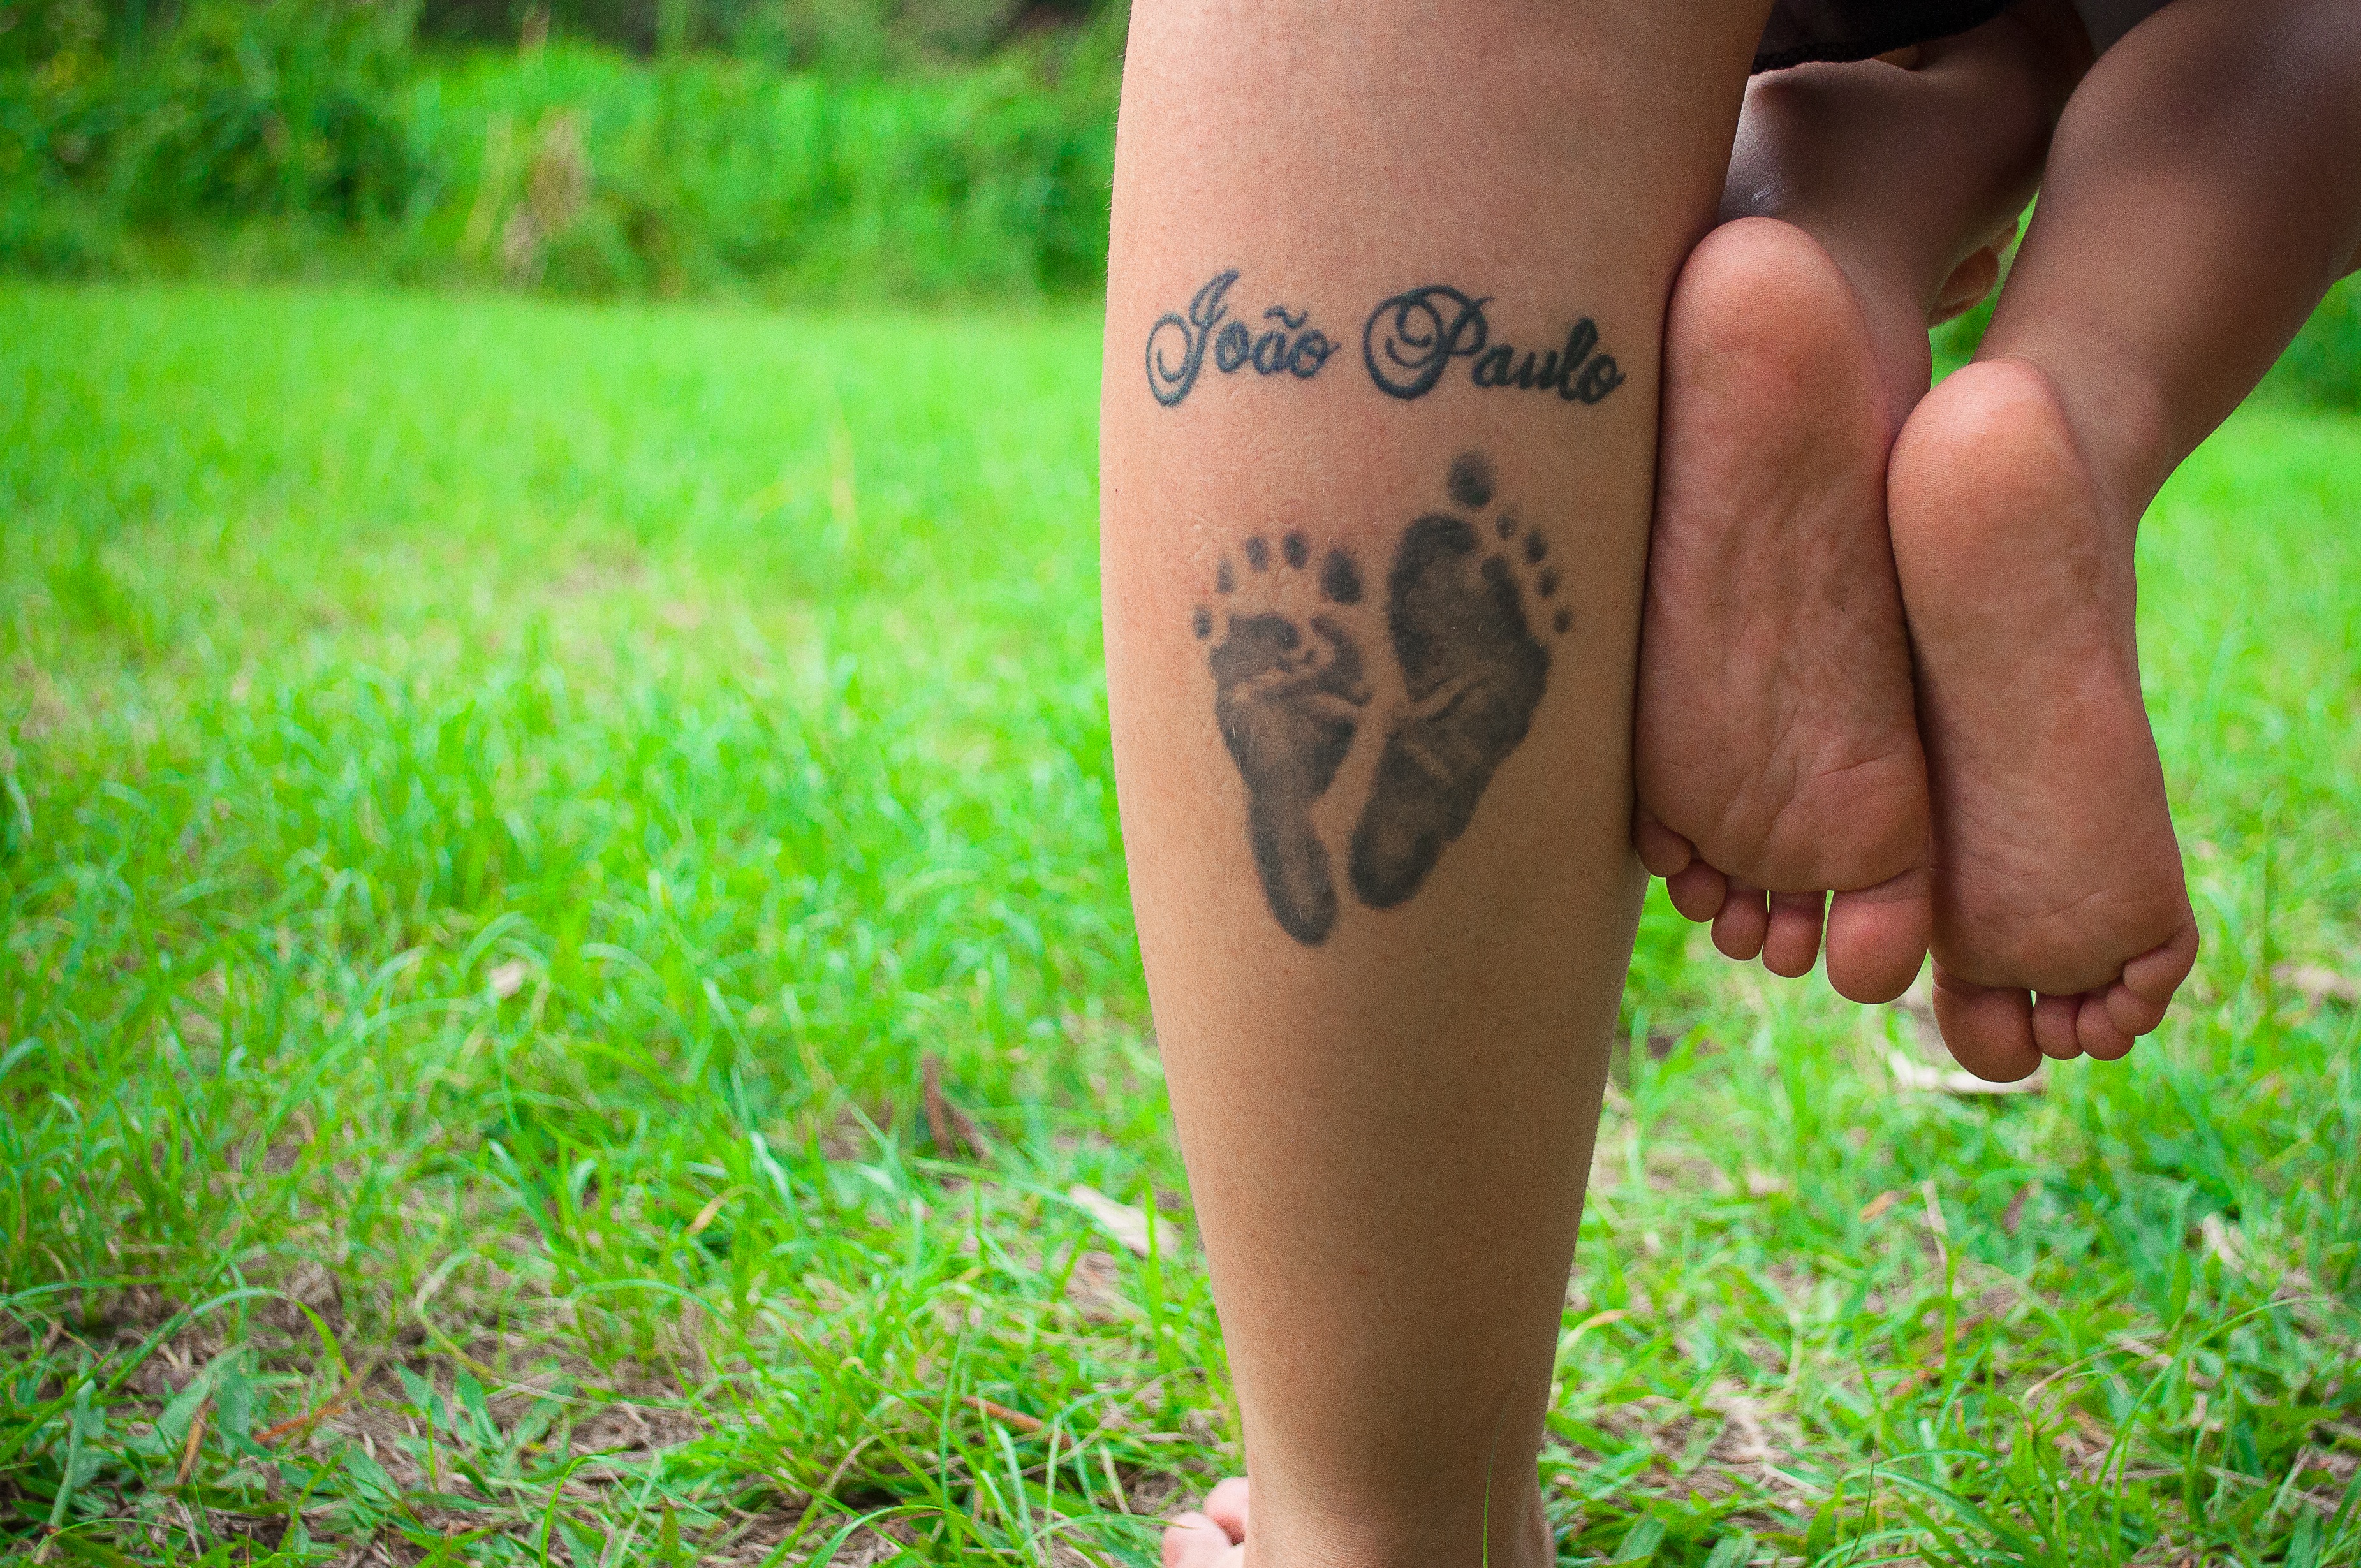
hand, grass, lawn, leg, love, finger, green, tattoo, child, arm, muscle, son, human body, family, mother, thigh, skin, eternal love, motherly love, mother and son, parents love, sense, mother's love, son with mother